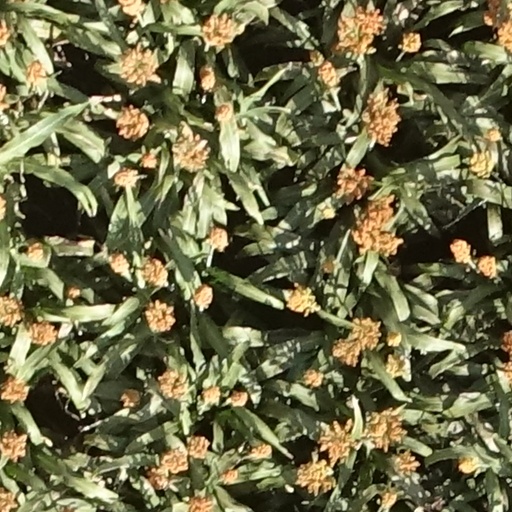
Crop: sorghum